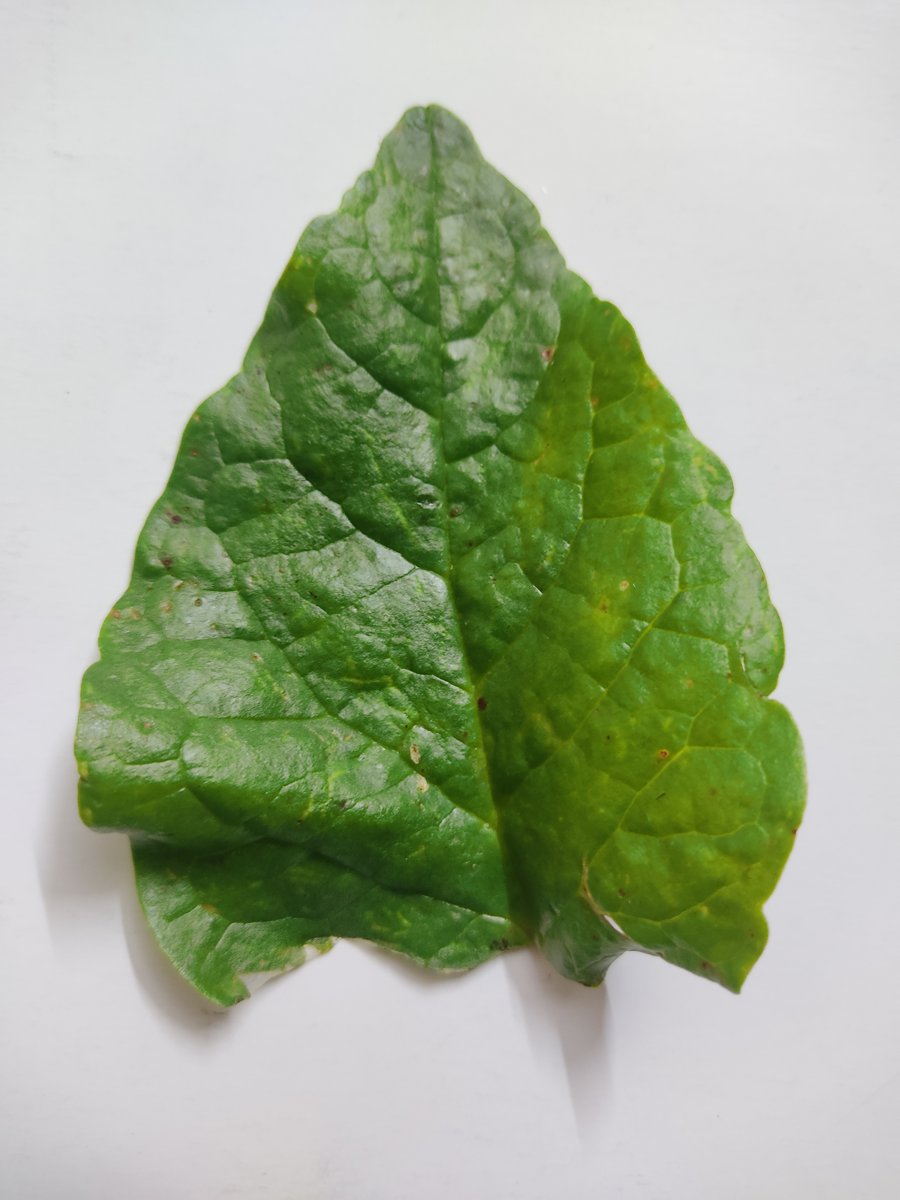
Label: Pest-Damage